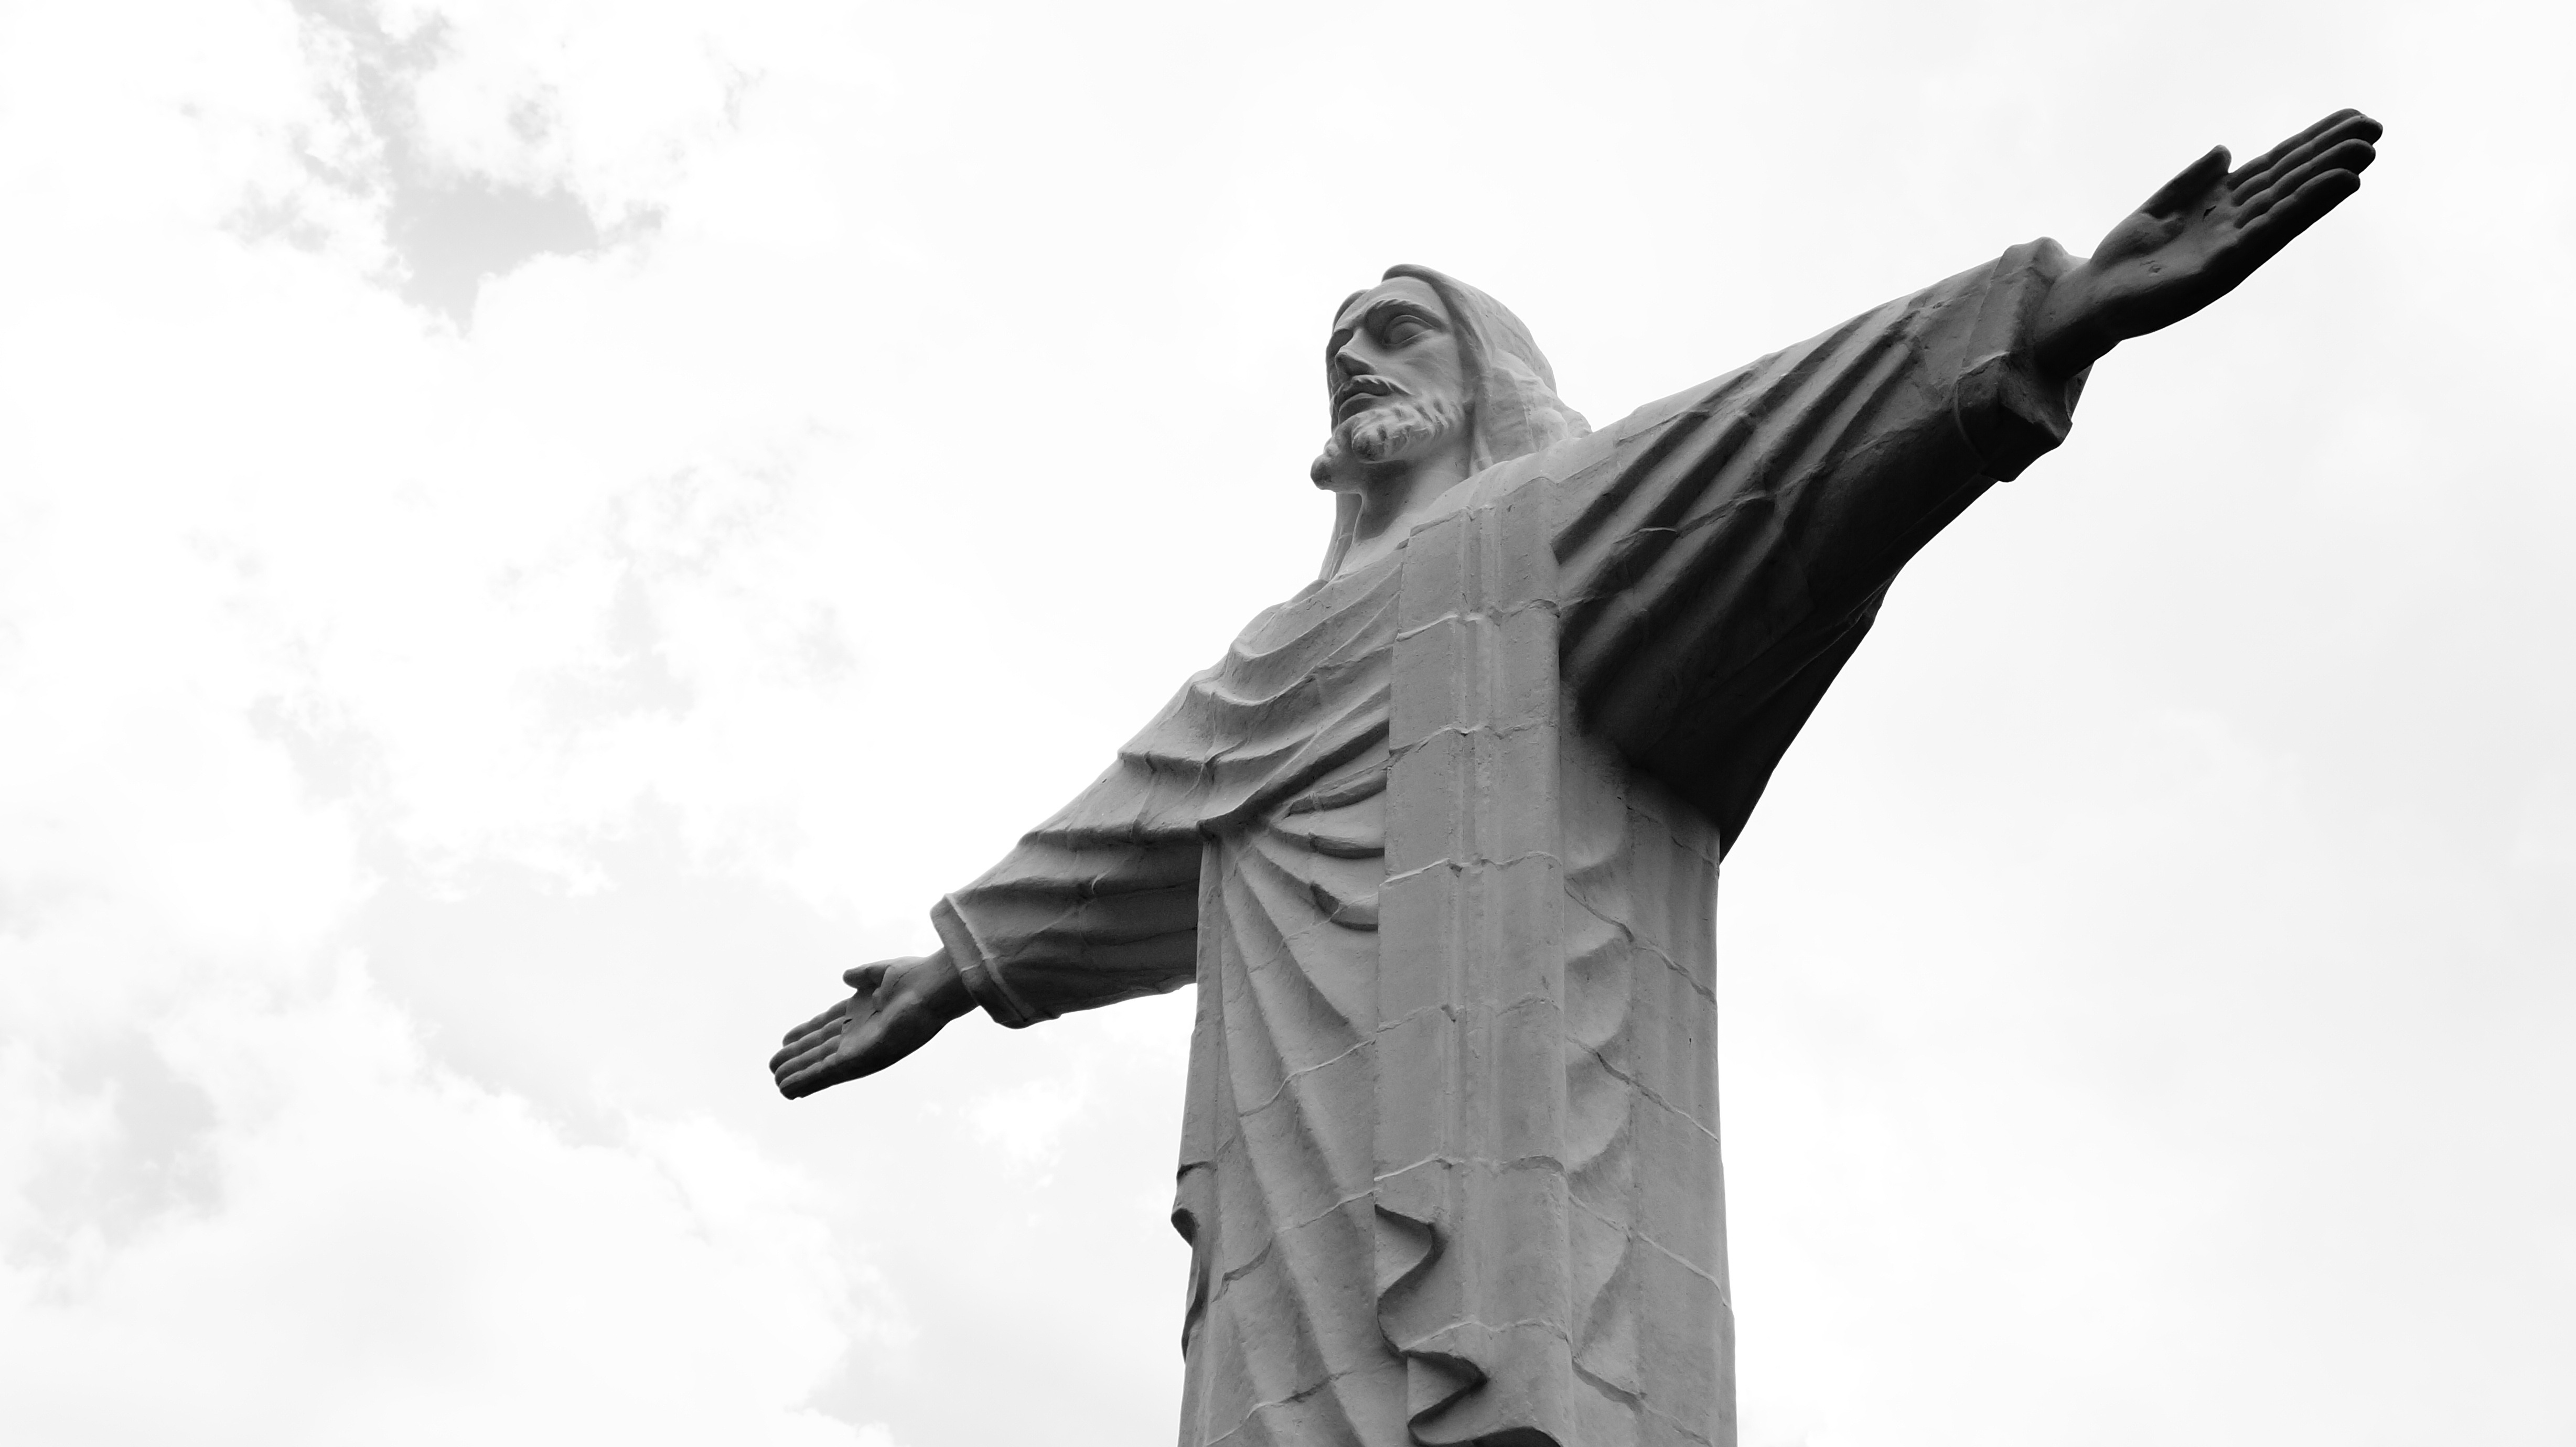
black and white, monument, statue, black, monochrome, sculpture, christ, art, jesus, brazil, redeemer, monochrome photography, image of jesus, ituverava sp, ituverava